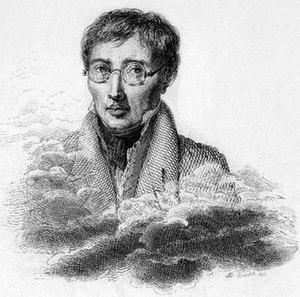
Abraham Girardet, né le 30 novembre 1764 au Locle et mort le 2 janvier 1823 à Paris, est un dessinateur et graveur suisse.